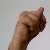
The image shows a hand gesture representing the letter 'N' in Indian Sign Language.